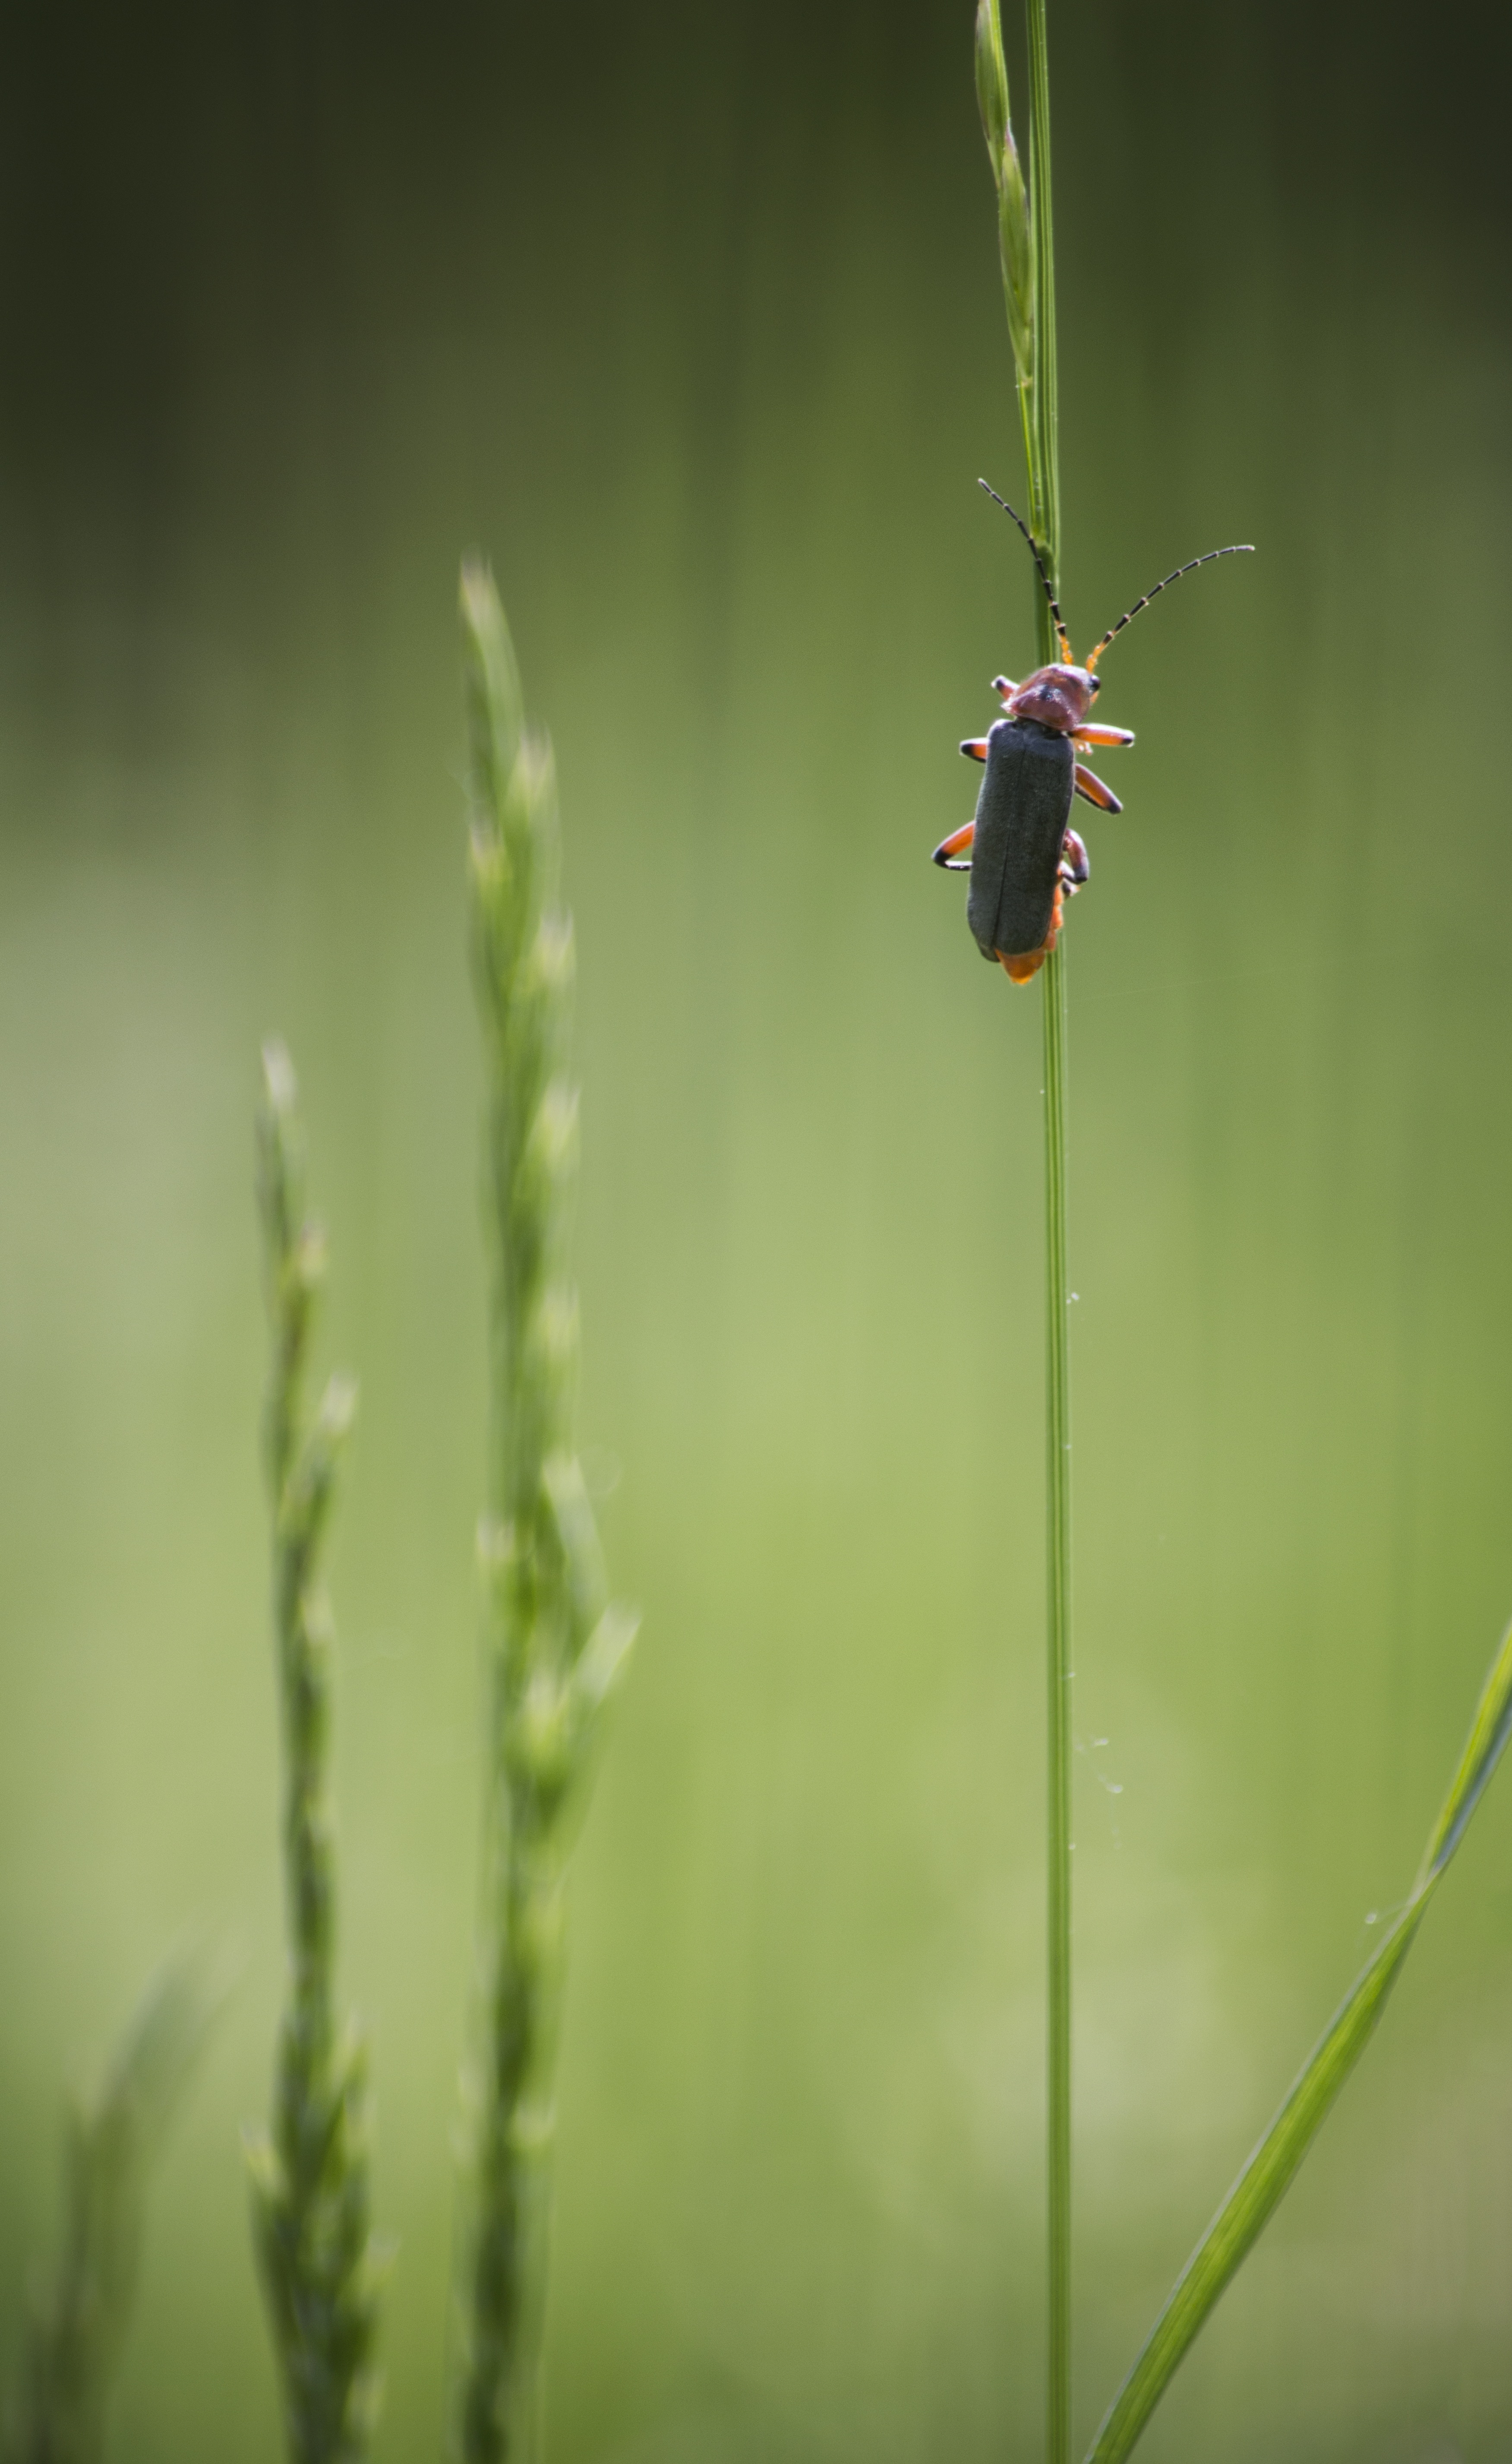
nature, grass, plant, photography, leaf, flower, green, insect, botany, flora, fauna, invertebrate, close up, damselfly, insecta, macro photography, grass family, plant stem